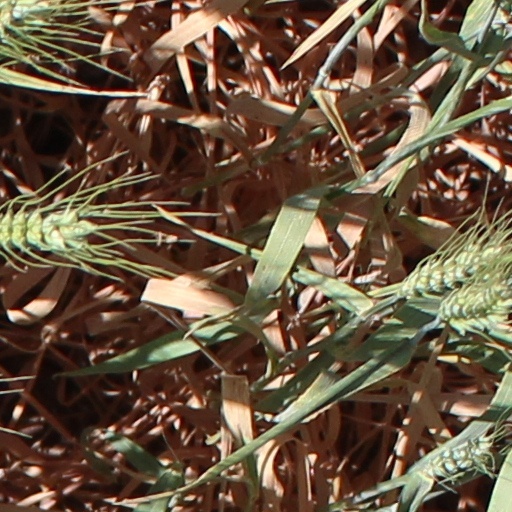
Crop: wheat